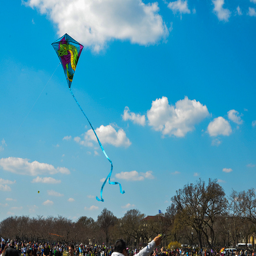
A kite being flown in the sky while numerous people watch from below.
A kite flying with people in the distant background.
A man flying a kite in a cloudy blue sky.
A kite flying above the heads of a crowd in a park
A colorful kite is flying in the blue cloudy sky.